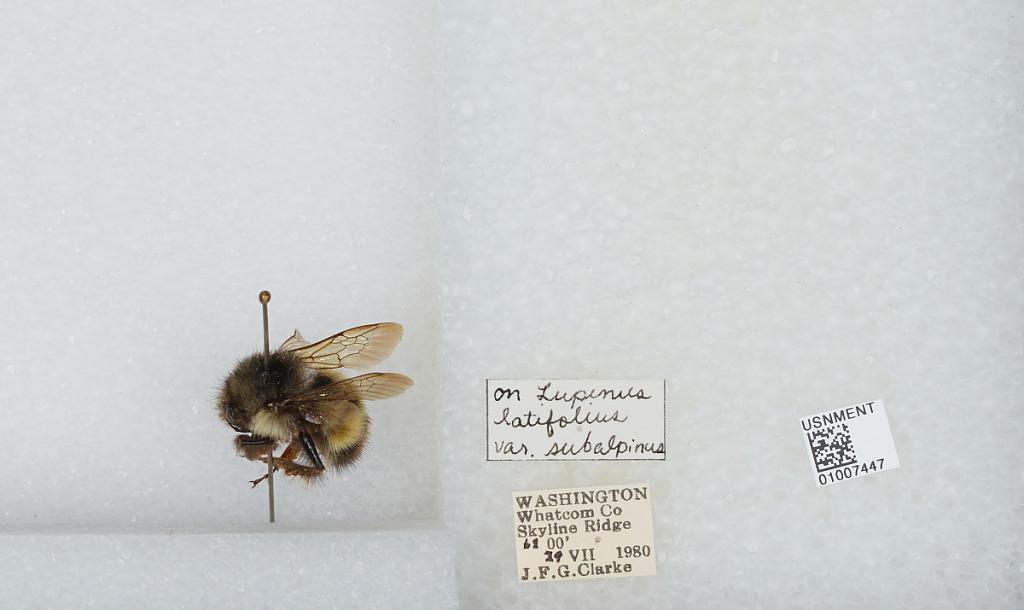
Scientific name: Bombus (Pyrobombus) flavifrons Cresson
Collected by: J. Clarke
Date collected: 1980-7-24
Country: United States
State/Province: Washington
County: Whatcom
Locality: Skyline Ridge
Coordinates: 48.8592, -121.843